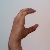
The image shows a hand gesture representing the letter 'C' in Indian Sign Language.